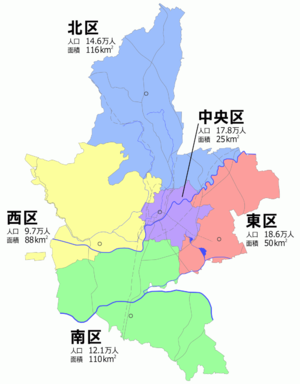
Higashi-ku, Kumamoto
Kort over Kumamoto
Higashi-ku er en af de fem ku'er i Kumamoto-præfekturet i Japan. I 2019 havde byen 188.546 indbyggere.